St Anne's Guest Home

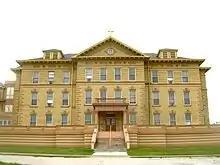
St. Anne's second location, St. Michael's Hospital and Nurses' Residence, is now on the National Register of Historic Places.

In 1952 St. Anne's Guest Home moved to Grand Forks, converting St. Michael's Hospital and Nurses' Residence, built in 1907, into a 100-bed facility. St. Anne's remained in this building until 1978 when they were forced to seek a new facility due to their inability to comply with fire safety codes in the old building.